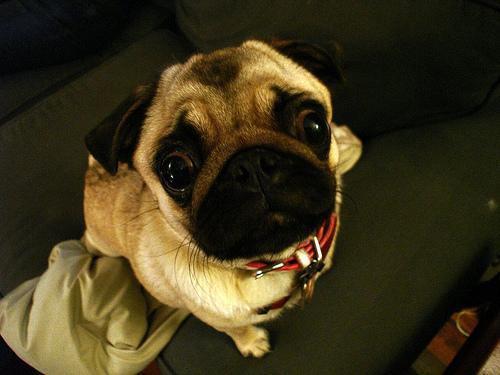
pug